Miriam Battista

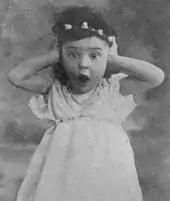
Battista in 1916

At the same time that Battista appeared on the stage, she began also to get work in silent films. She had an uncredited role in the Virginia Pearson vamp vehicle "Blazing Love" (1916), which resulted in Battista being featured, with a photo and brief biography, in an article entitled "Little Stars" in the film magazine "Moving Picture Stories". Her first credited film role came in 1918 in Nazimova's "Eye for Eye", playing an Arab sheik's daughter, the little sister of Nazimova's sultry character, which led to Battista being cast by director Frank Borzage as the physically disabled Minnie Ginsberg in "Humoresque" (1920). Author Elinor Glyn was so impressed by Battista's performance that she wrote an ultimately unproduced screenplay for this child star whom she called "the greatest actress of the screen." Reporters began to describe Battista as two years younger than she really was, saying that she was born in 1914.